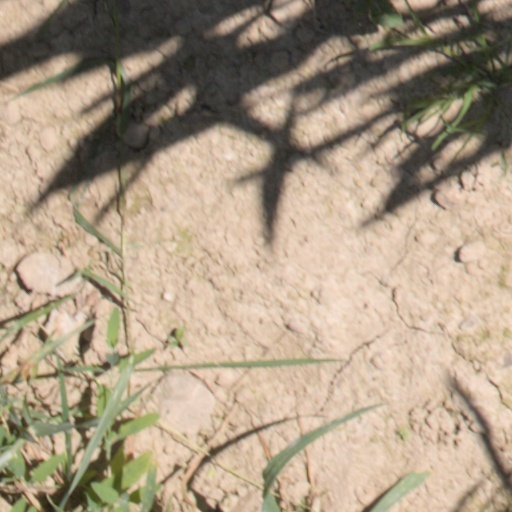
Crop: wheat